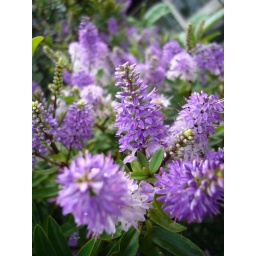
Purple flowers in my road